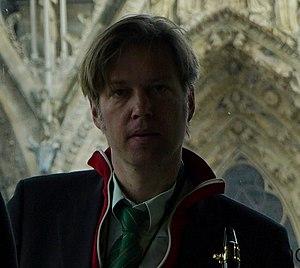
Lors de la journée internationale du Jazz à Reims.
Daniel Erdmann, né le 28 octobre 1973 à Wolfsbourg, est un saxophoniste et flûtiste de jazz et de musique improvisée allemand.